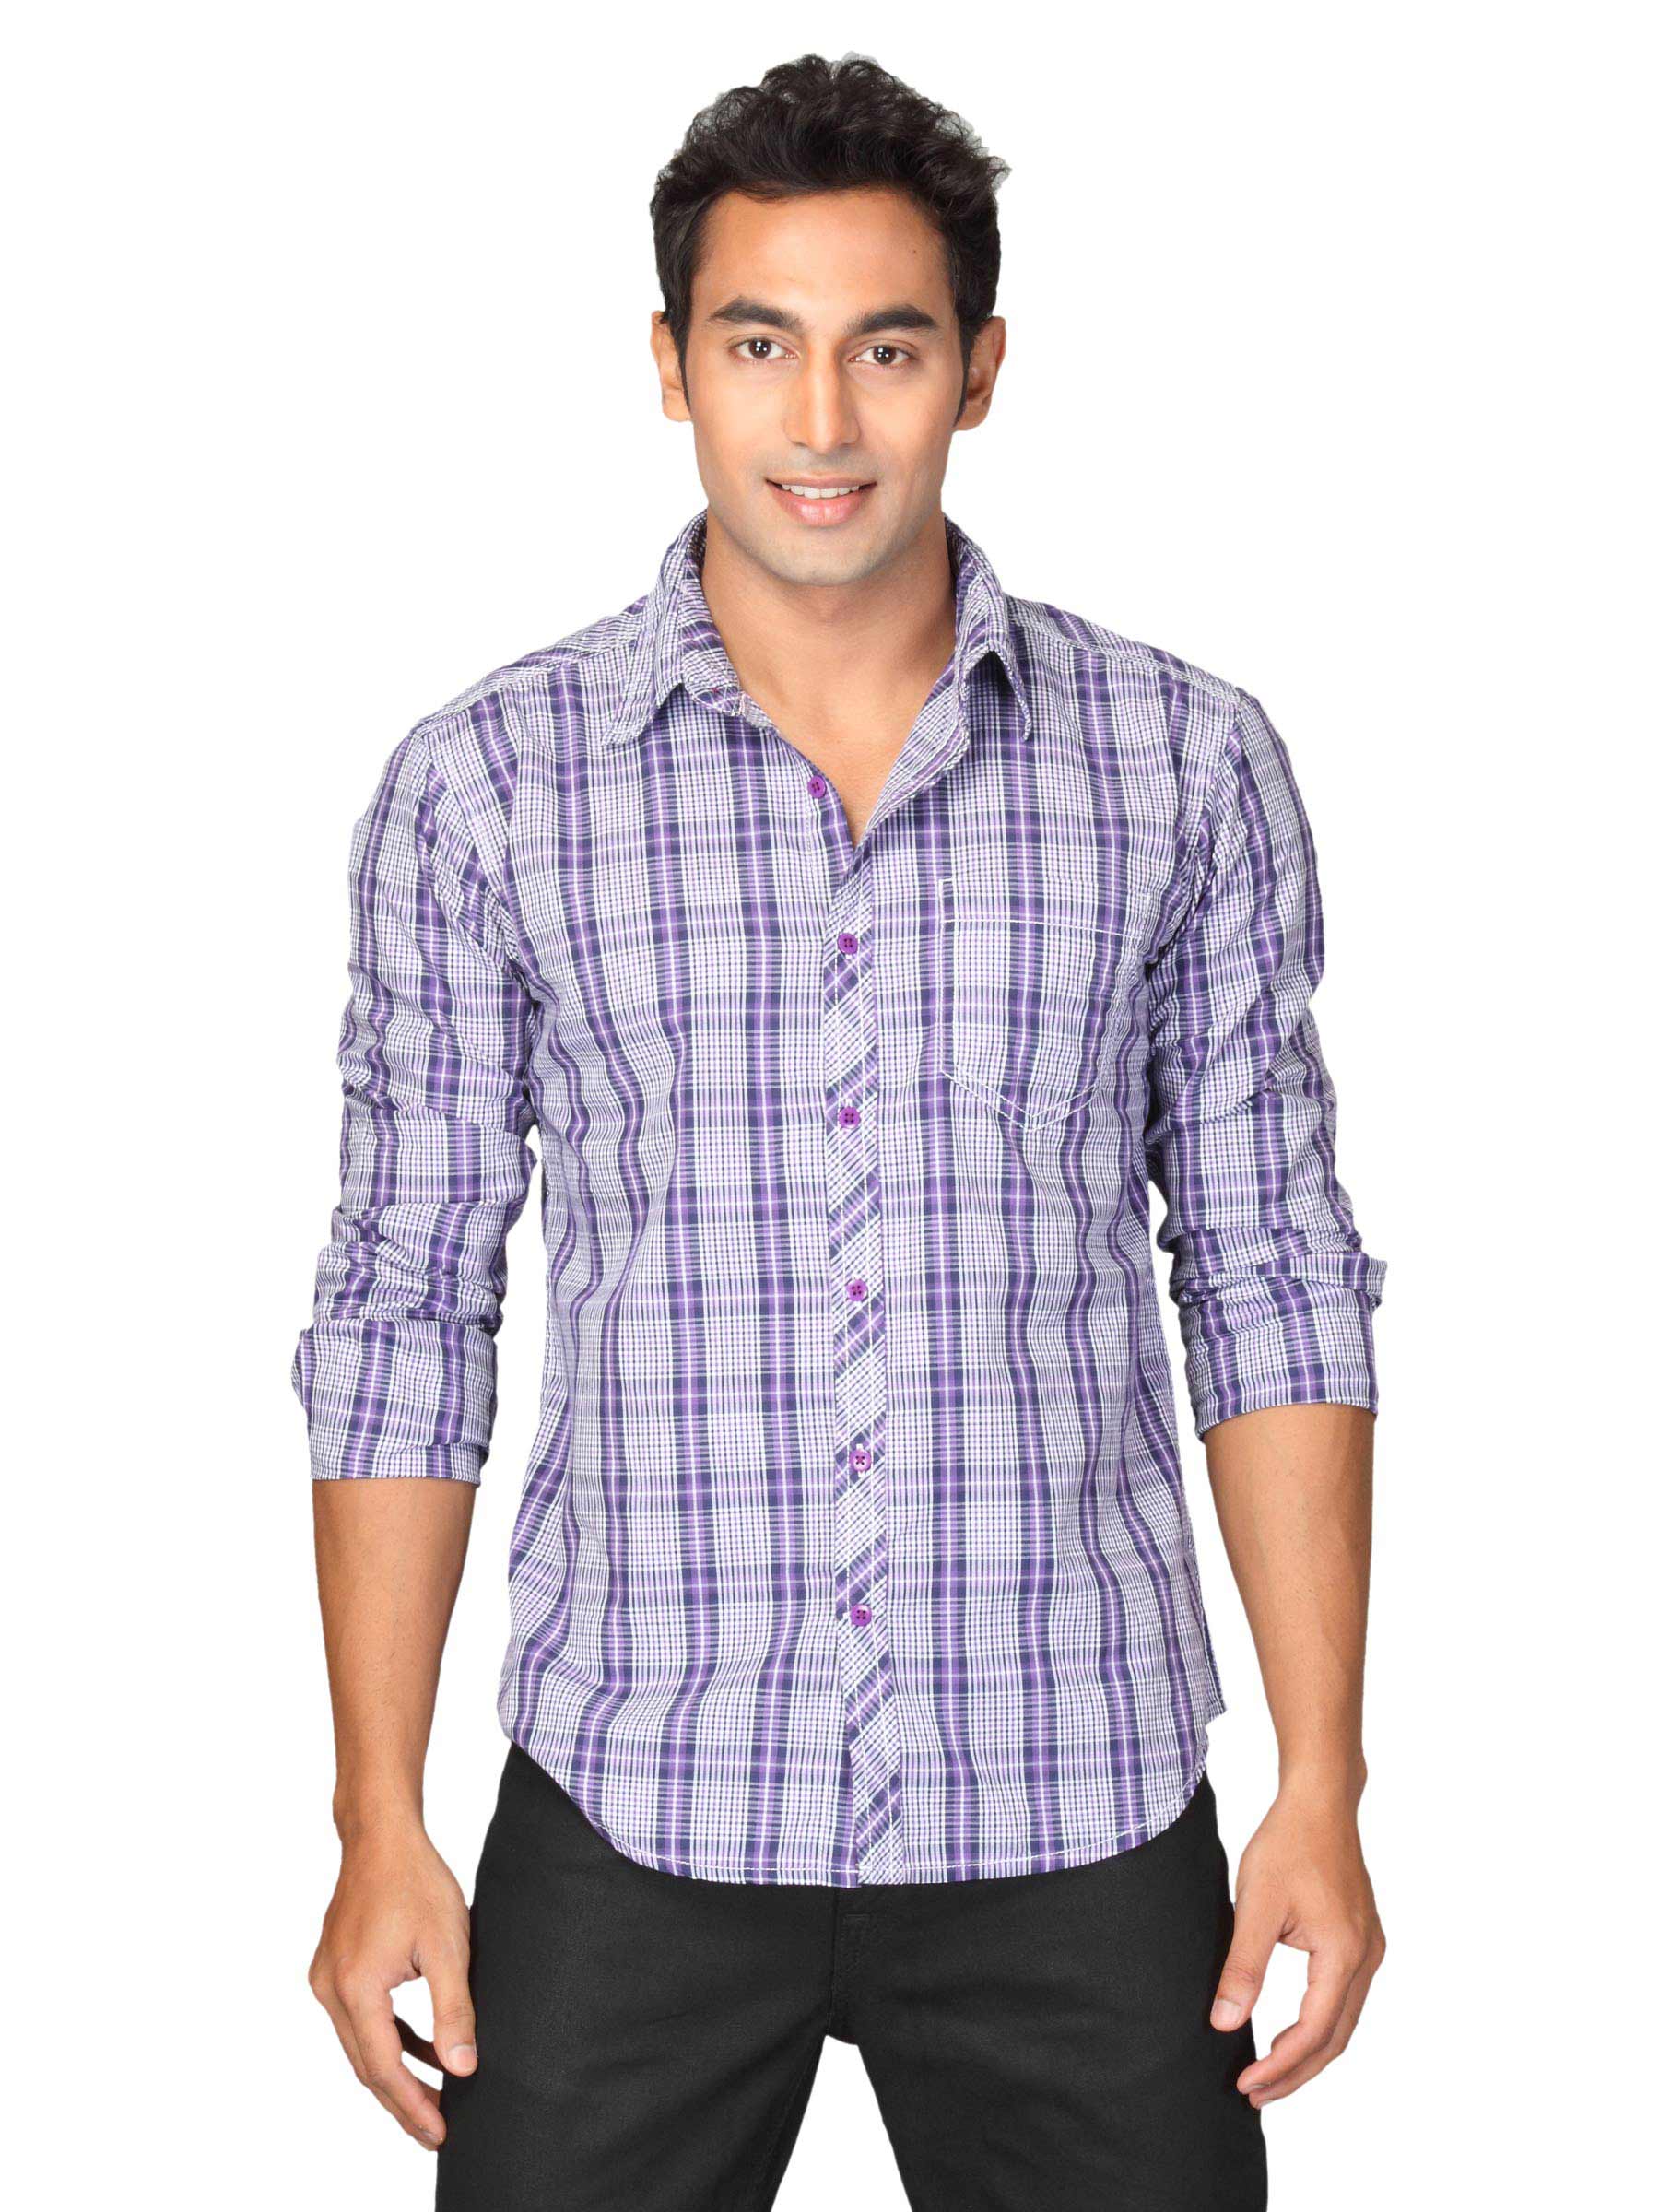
Highlander Men Purple Checked Hale Slim Fit Shirt
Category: Apparel / Topwear / Shirts
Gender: Men
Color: Purple
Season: Summer 2011
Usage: Casual